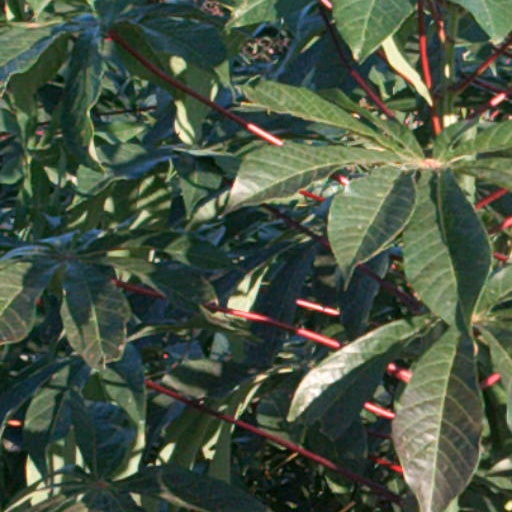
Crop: cassava